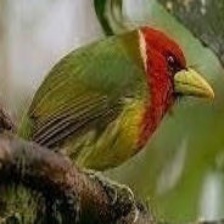
Species: SCARLET FACED LIOCICHLA
Scientific name: LIOCICHLA RIPPONI